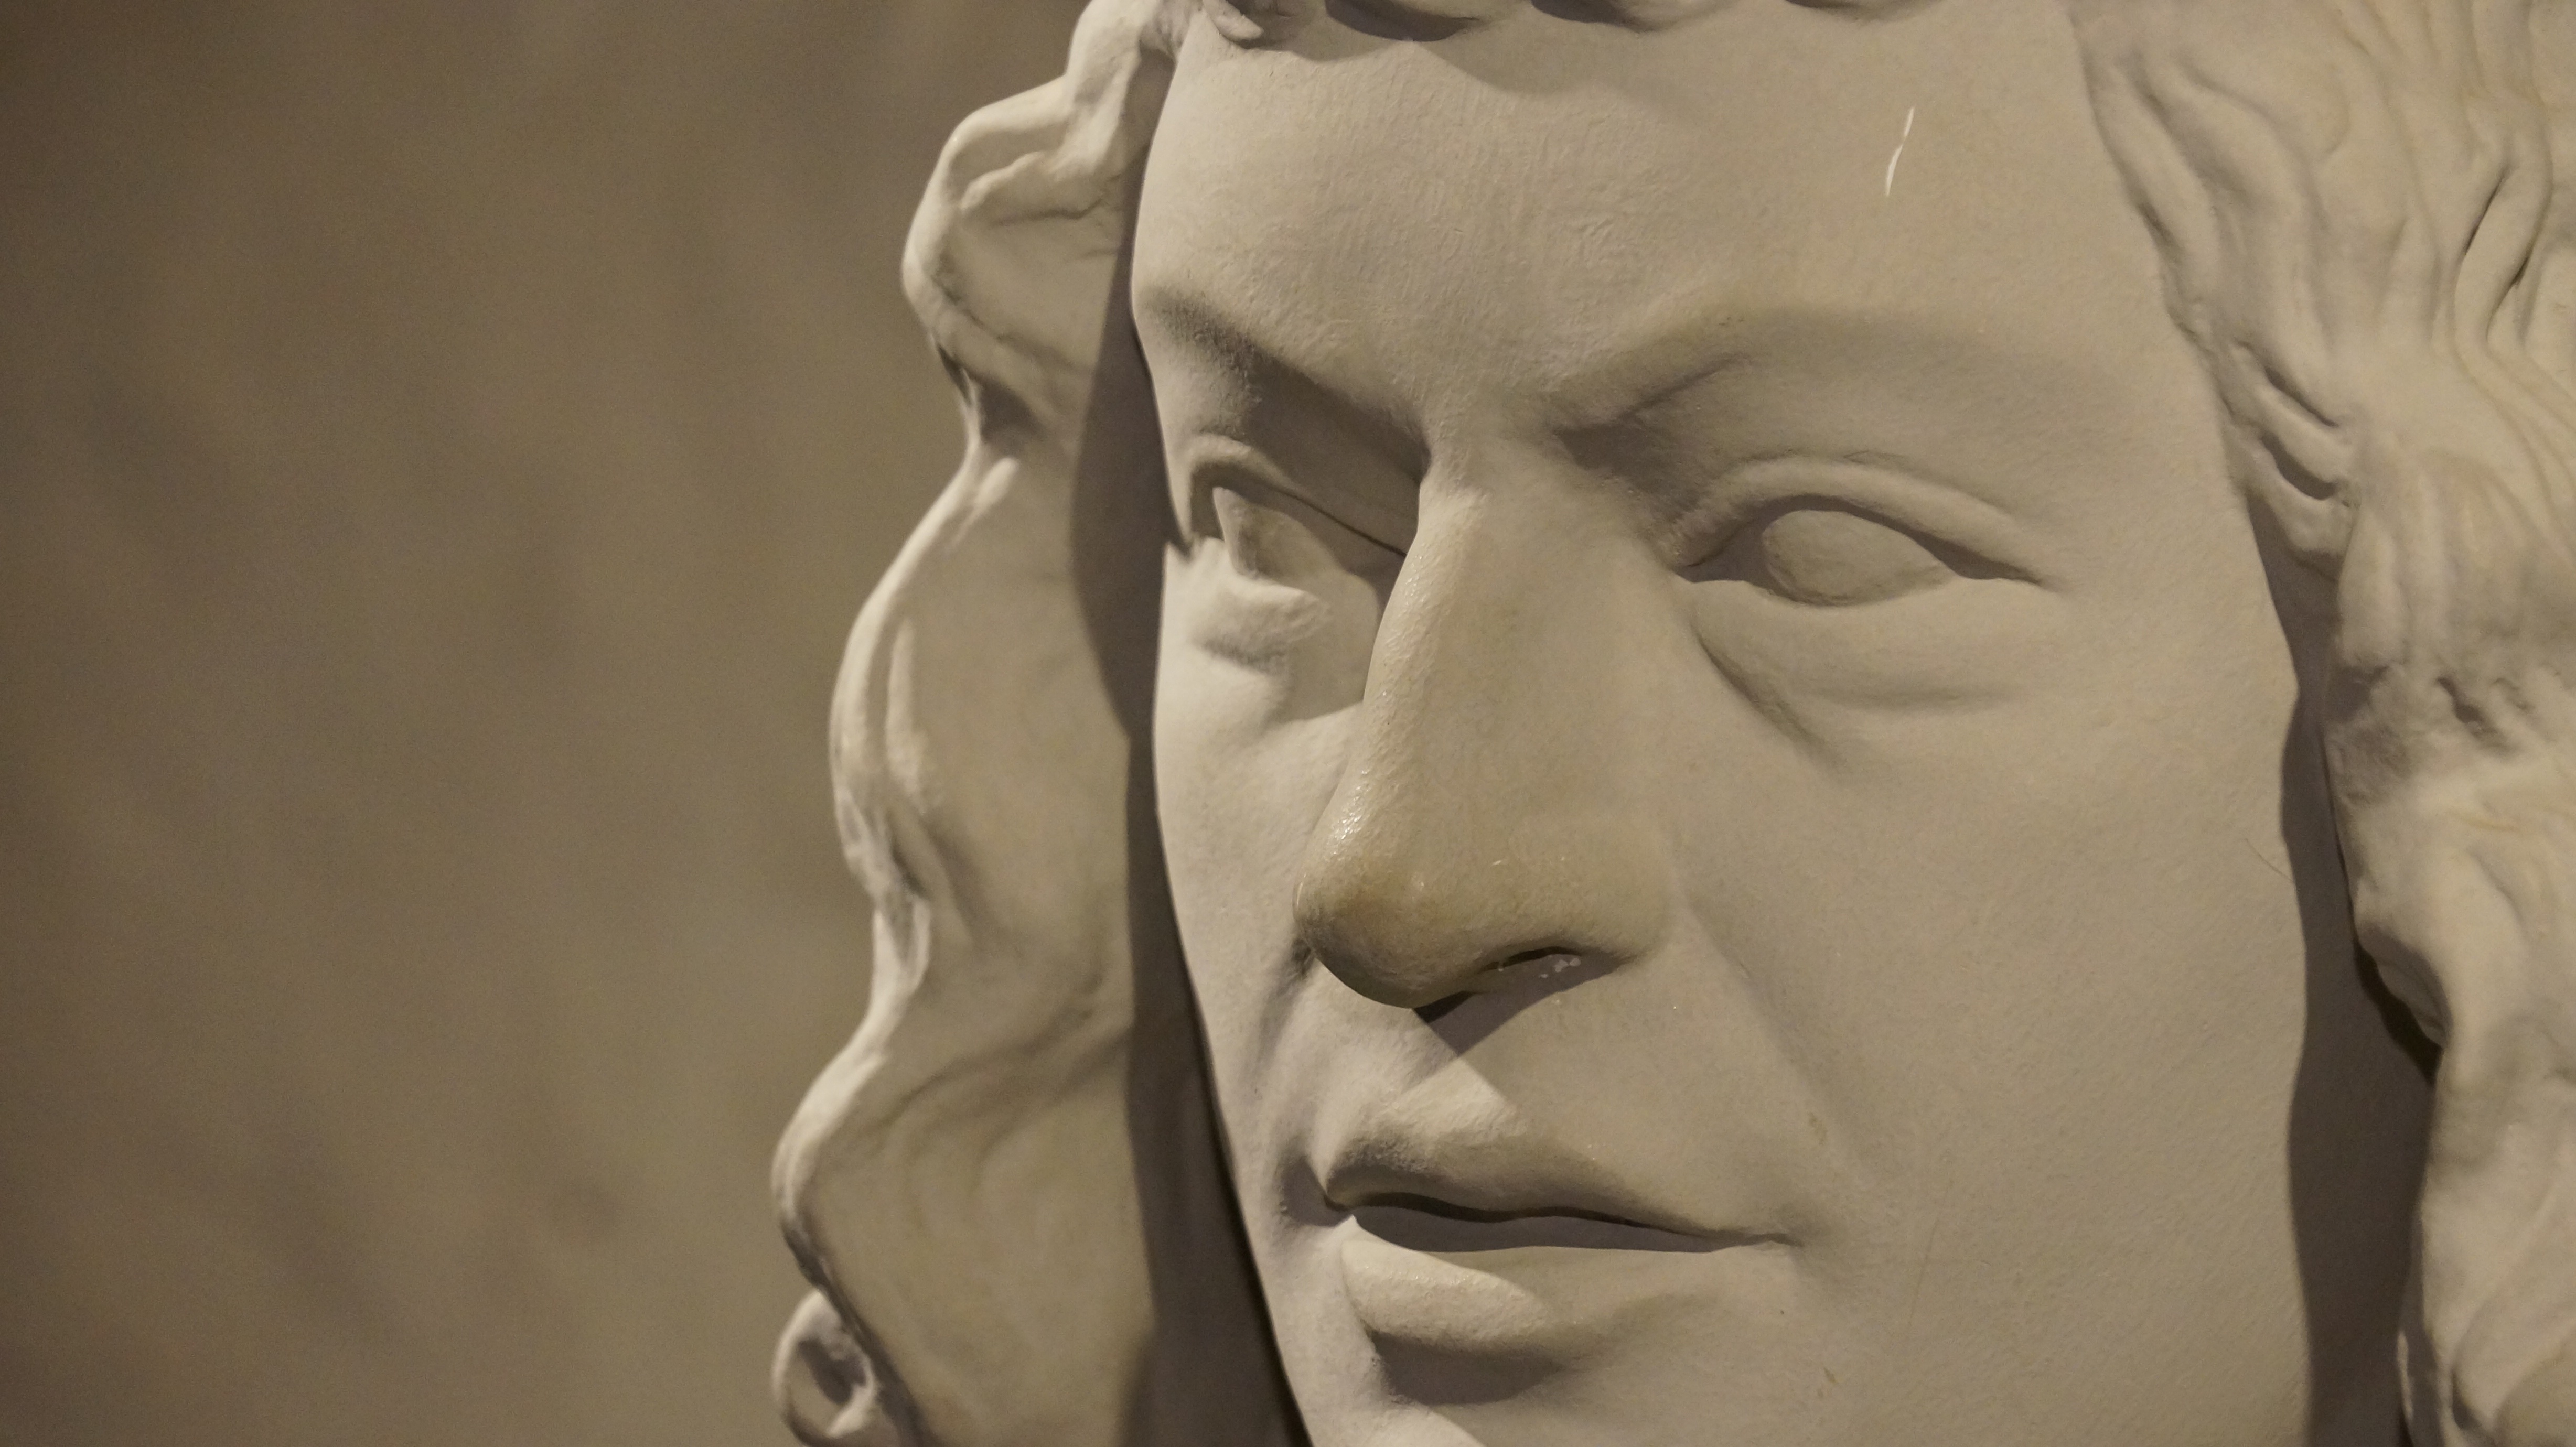
woman, white, photography, monument, statue, portrait, monochrome, artwork, close up, face, sculpture, art, sketch, drawing, monastery, head, history, dynasty, ancient history, art model, figure drawing, classical sculpture, memleben abbey